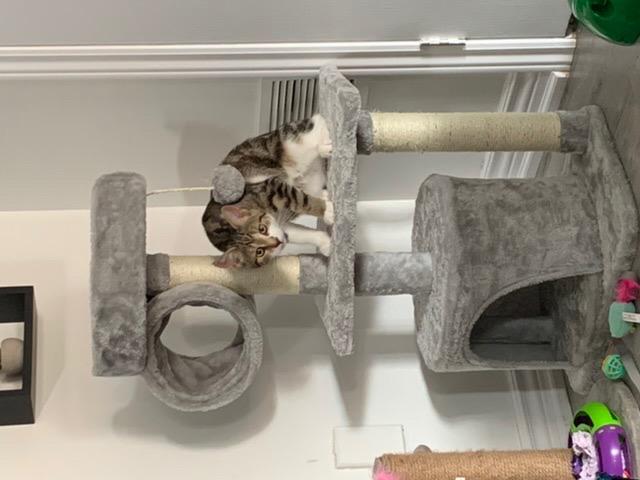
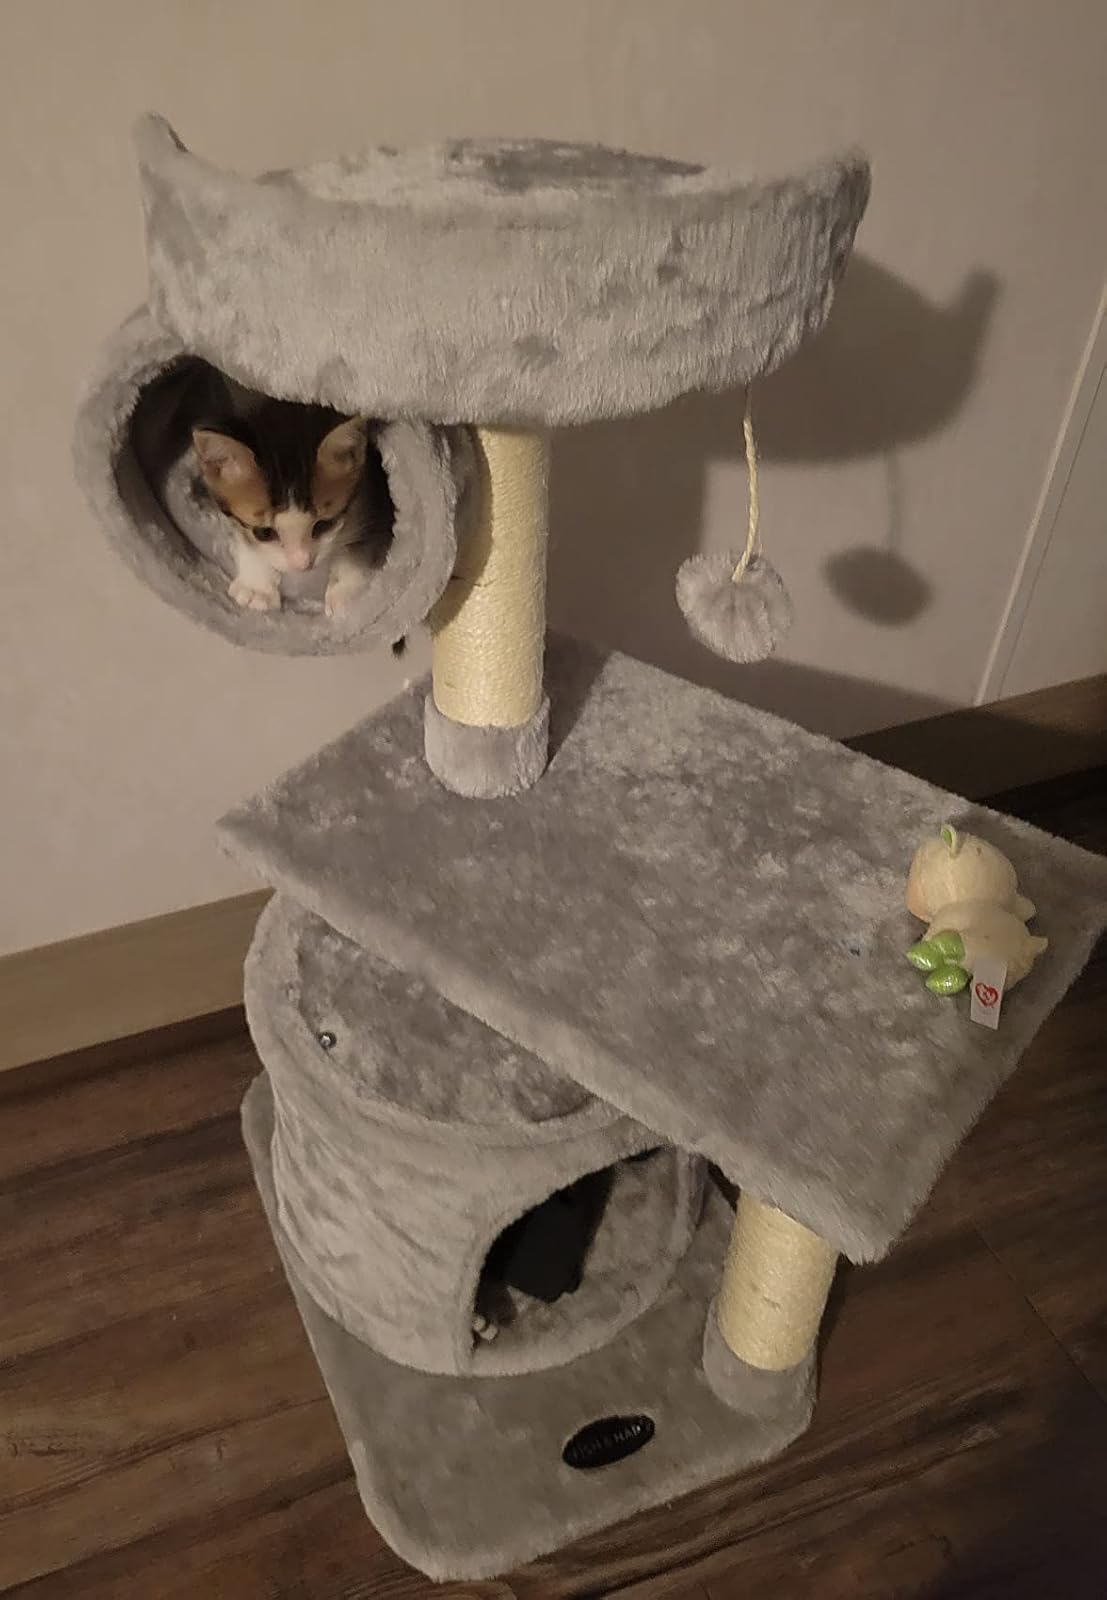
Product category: items_cat tree
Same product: yes